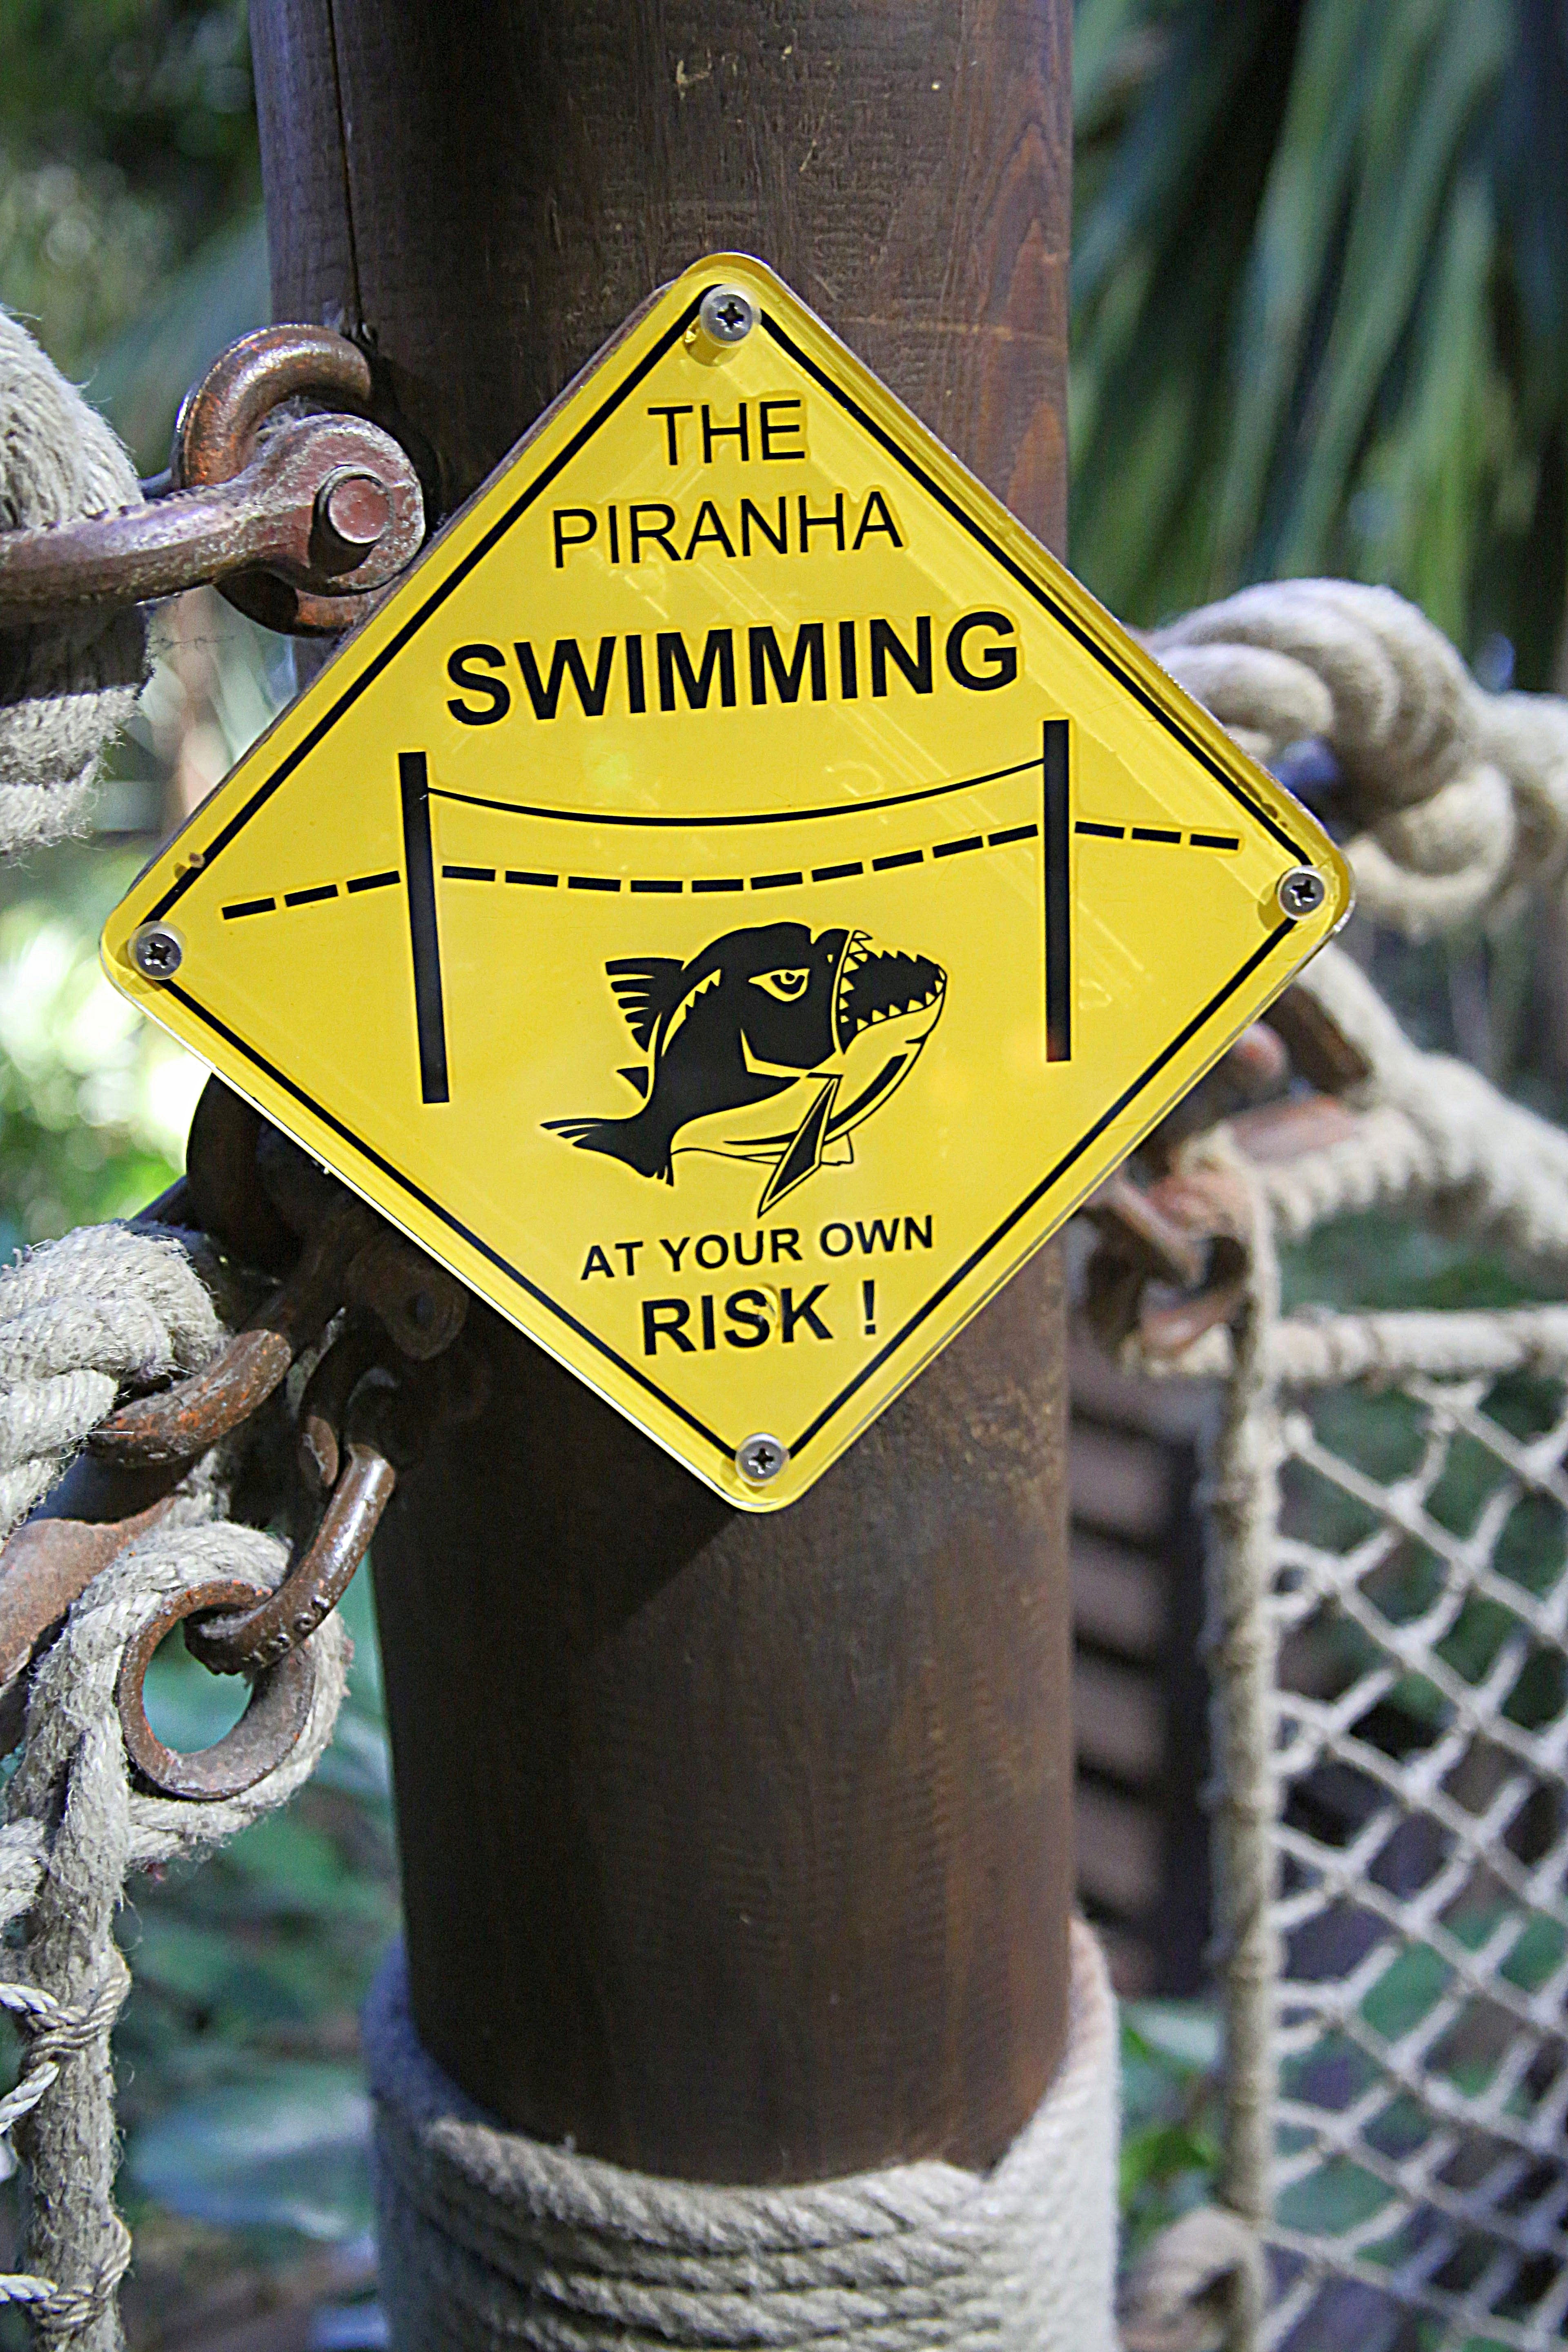
bicycle, animal, sign, spring, green, vehicle, predator, yellow, fish, danger, poster, tooth, piranna